Meindert van Buuren

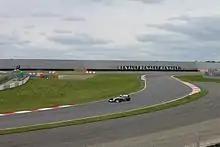
Van Buuren during Race 1 of the 2014 Formula Renault 3.5 Series season at Moscow Raceway.

Van Buuren began karting in 2004 at the age of nine and raced mostly in various Dutch championships, working his way up from the junior ranks to progress through to the Rotax Max DD2 category by 2011, when he finished in fourth position in the Rotax Max Wintercup.